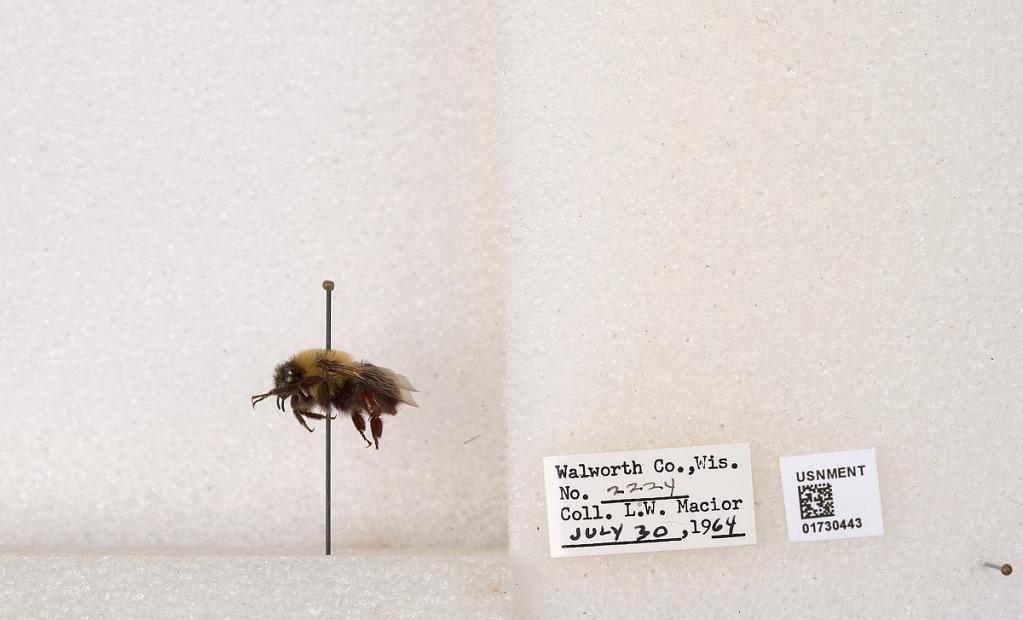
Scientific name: Bombus impatiens Cresson
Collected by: L. Macior
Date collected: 1964-7-30
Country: United States
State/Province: Wisconsin
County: Walworth
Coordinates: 42.6685, -88.5419